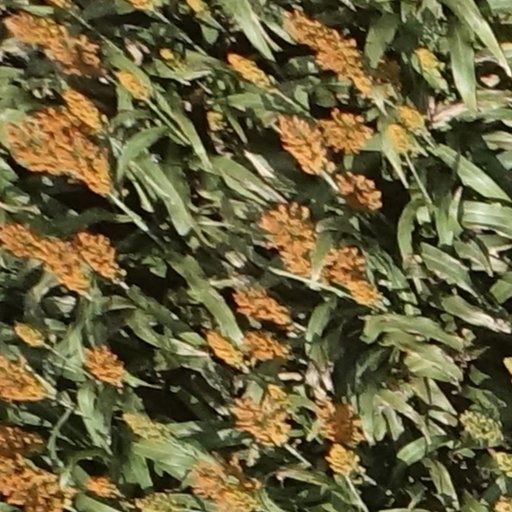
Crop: sorghum